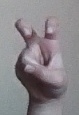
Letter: toot